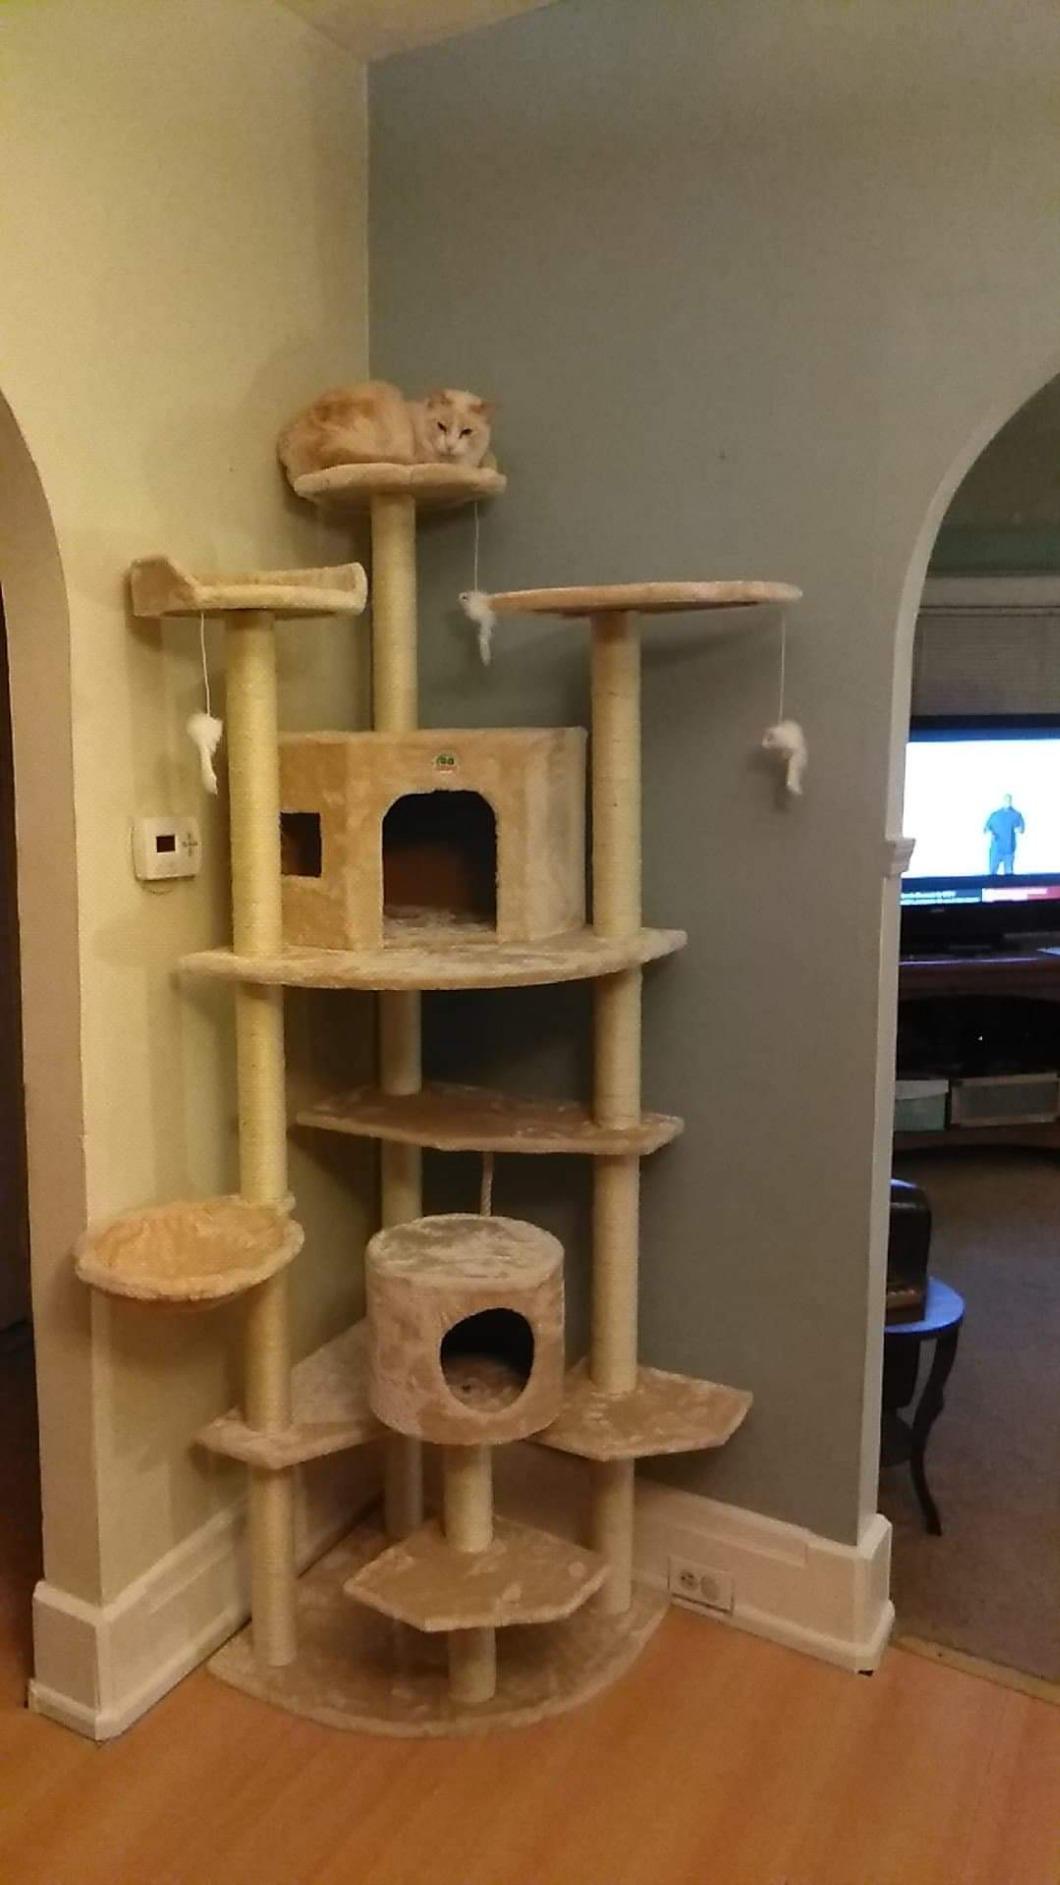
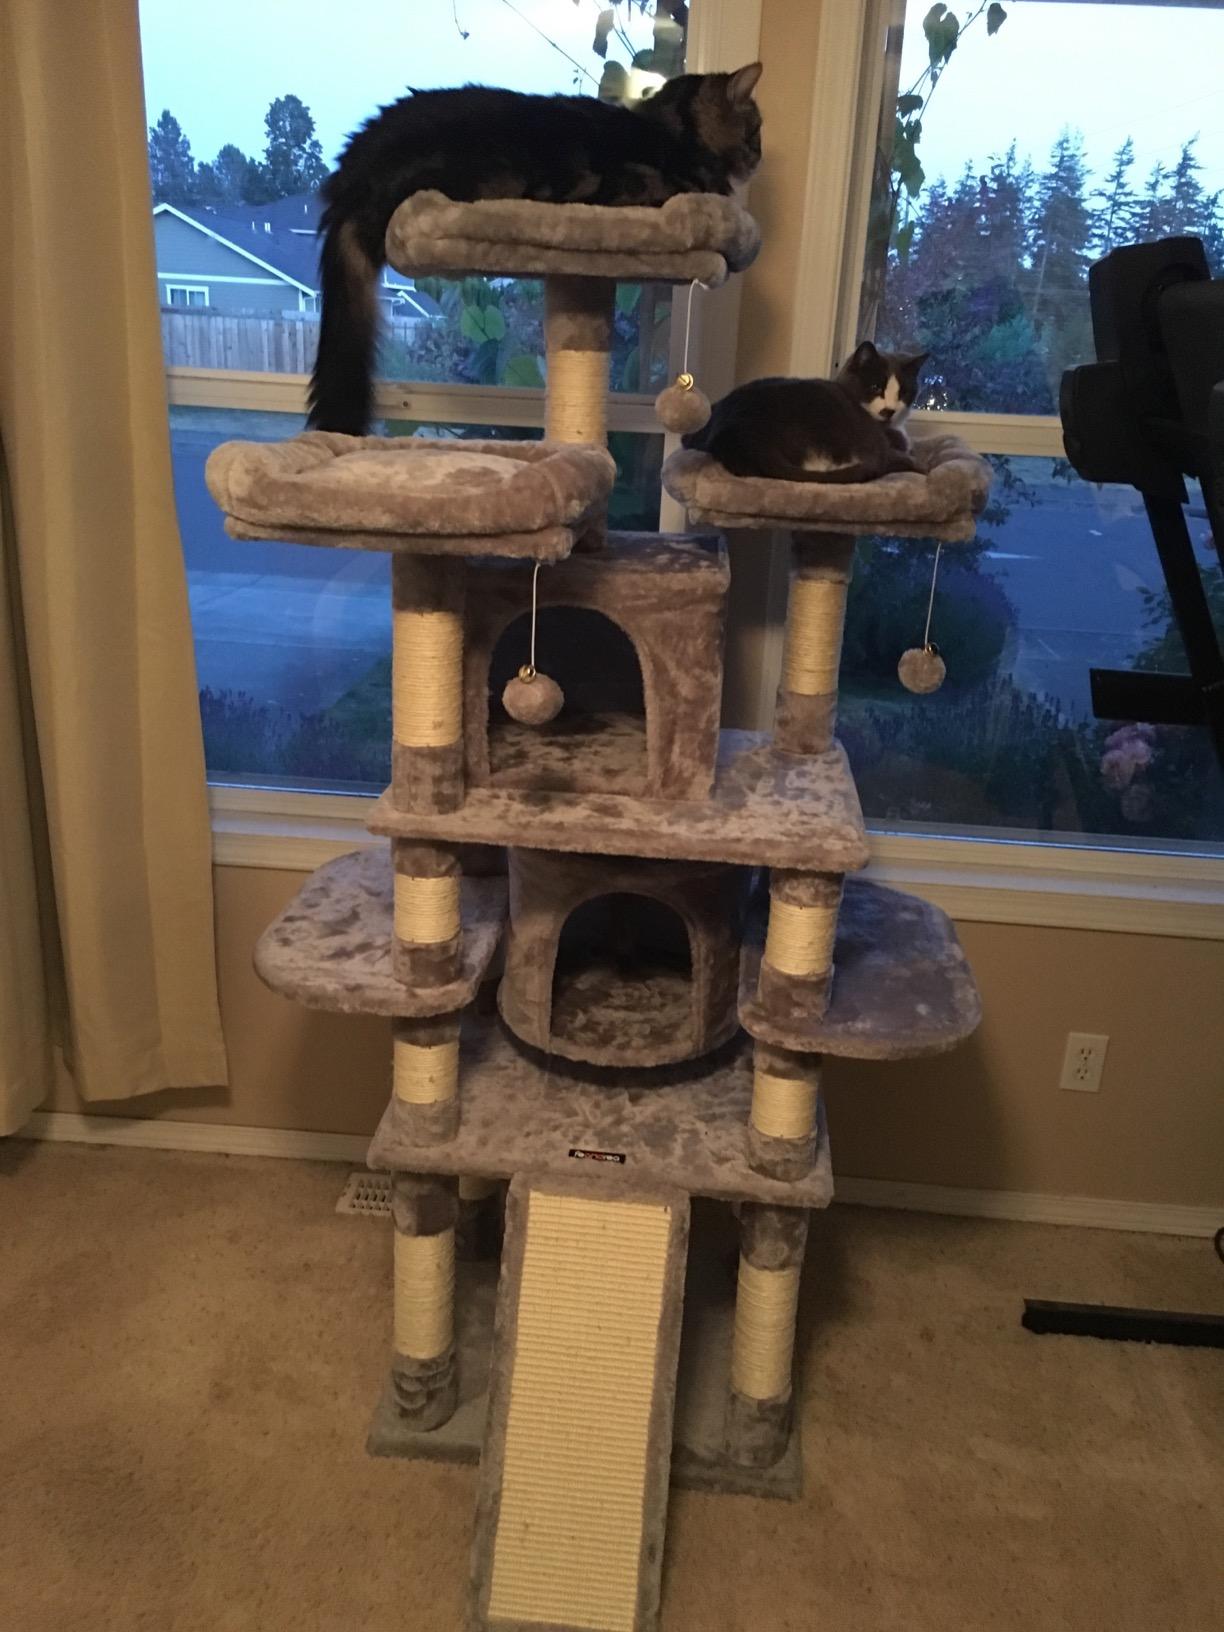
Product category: items_cat tree
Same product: no